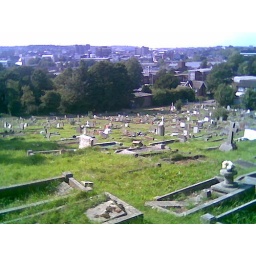
The view to my office (just in from the top right corner) and the rest of Luton from the top of the hill